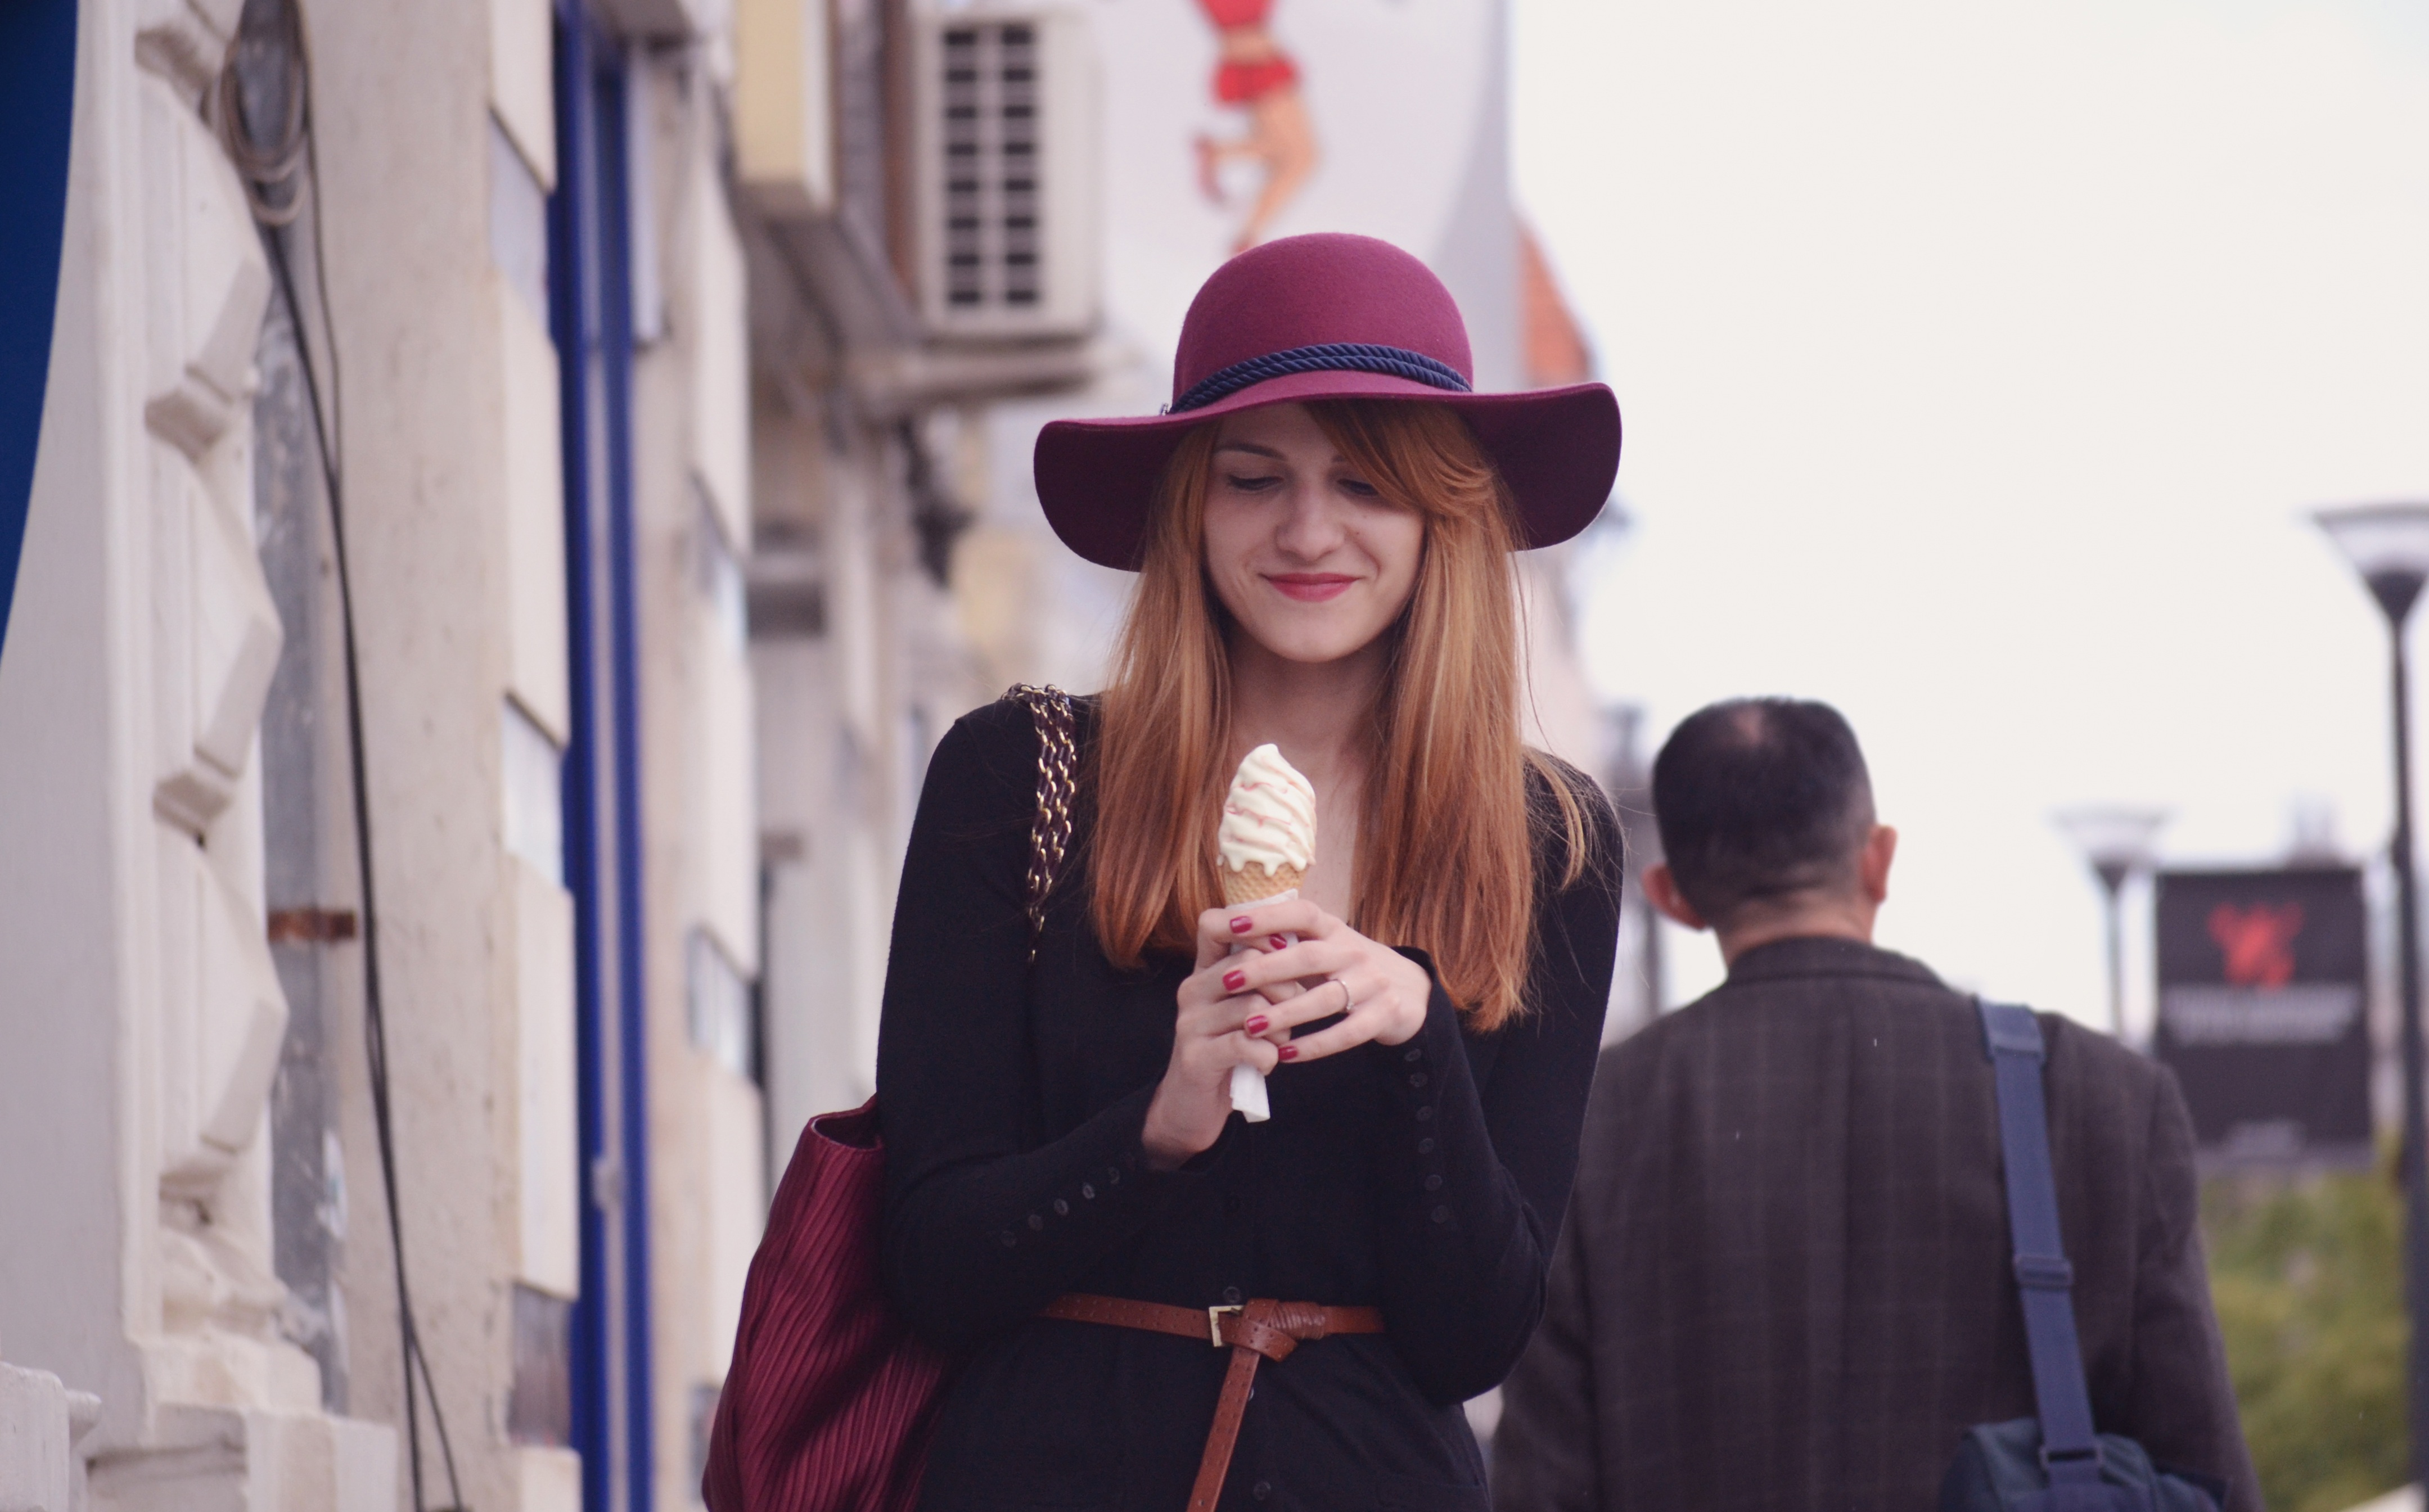
person, people, girl, woman, sweet, female, ice, young, spring, color, hat, fashion, clothing, lady, lifestyle, snack, ice cream, dessert, cream, smiling, smile, laugh, face, fun, happy, glasses, attractive, adult, woman with ice cream